Batalha Monastery

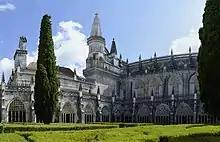
View of the cloister of D. João I

Work began in 1386 by the Portuguese architect Afonso Domingues, who continued until 1402. He drew up the plan, and many of the structures in the church and the cloister are his doing. His style was essentially Rayonnant Gothic; however, there are influences from the English Perpendicular Period. There are similarities with the façade of York Minster and with the nave and transept of Canterbury Cathedral.